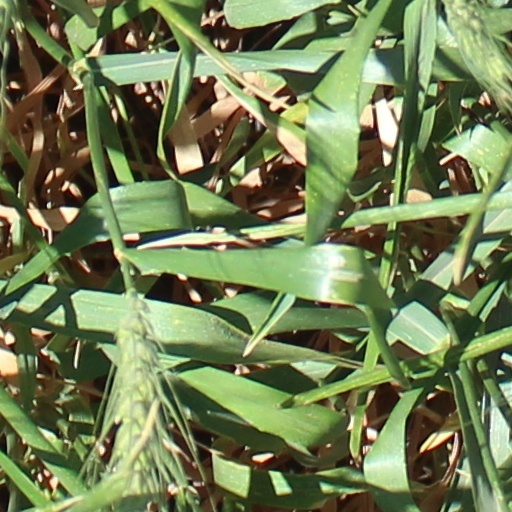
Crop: wheat